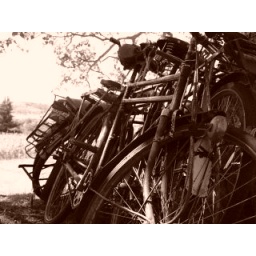
I mistakenly thought the only mountain bike entered in the race would win. He didn't even come in under the top 20!